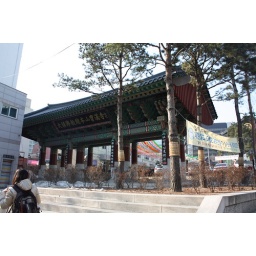
You walked up form the street and there were several building. Music was piped in and playing on the sidewalk